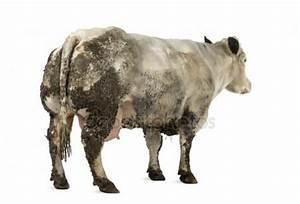
cow